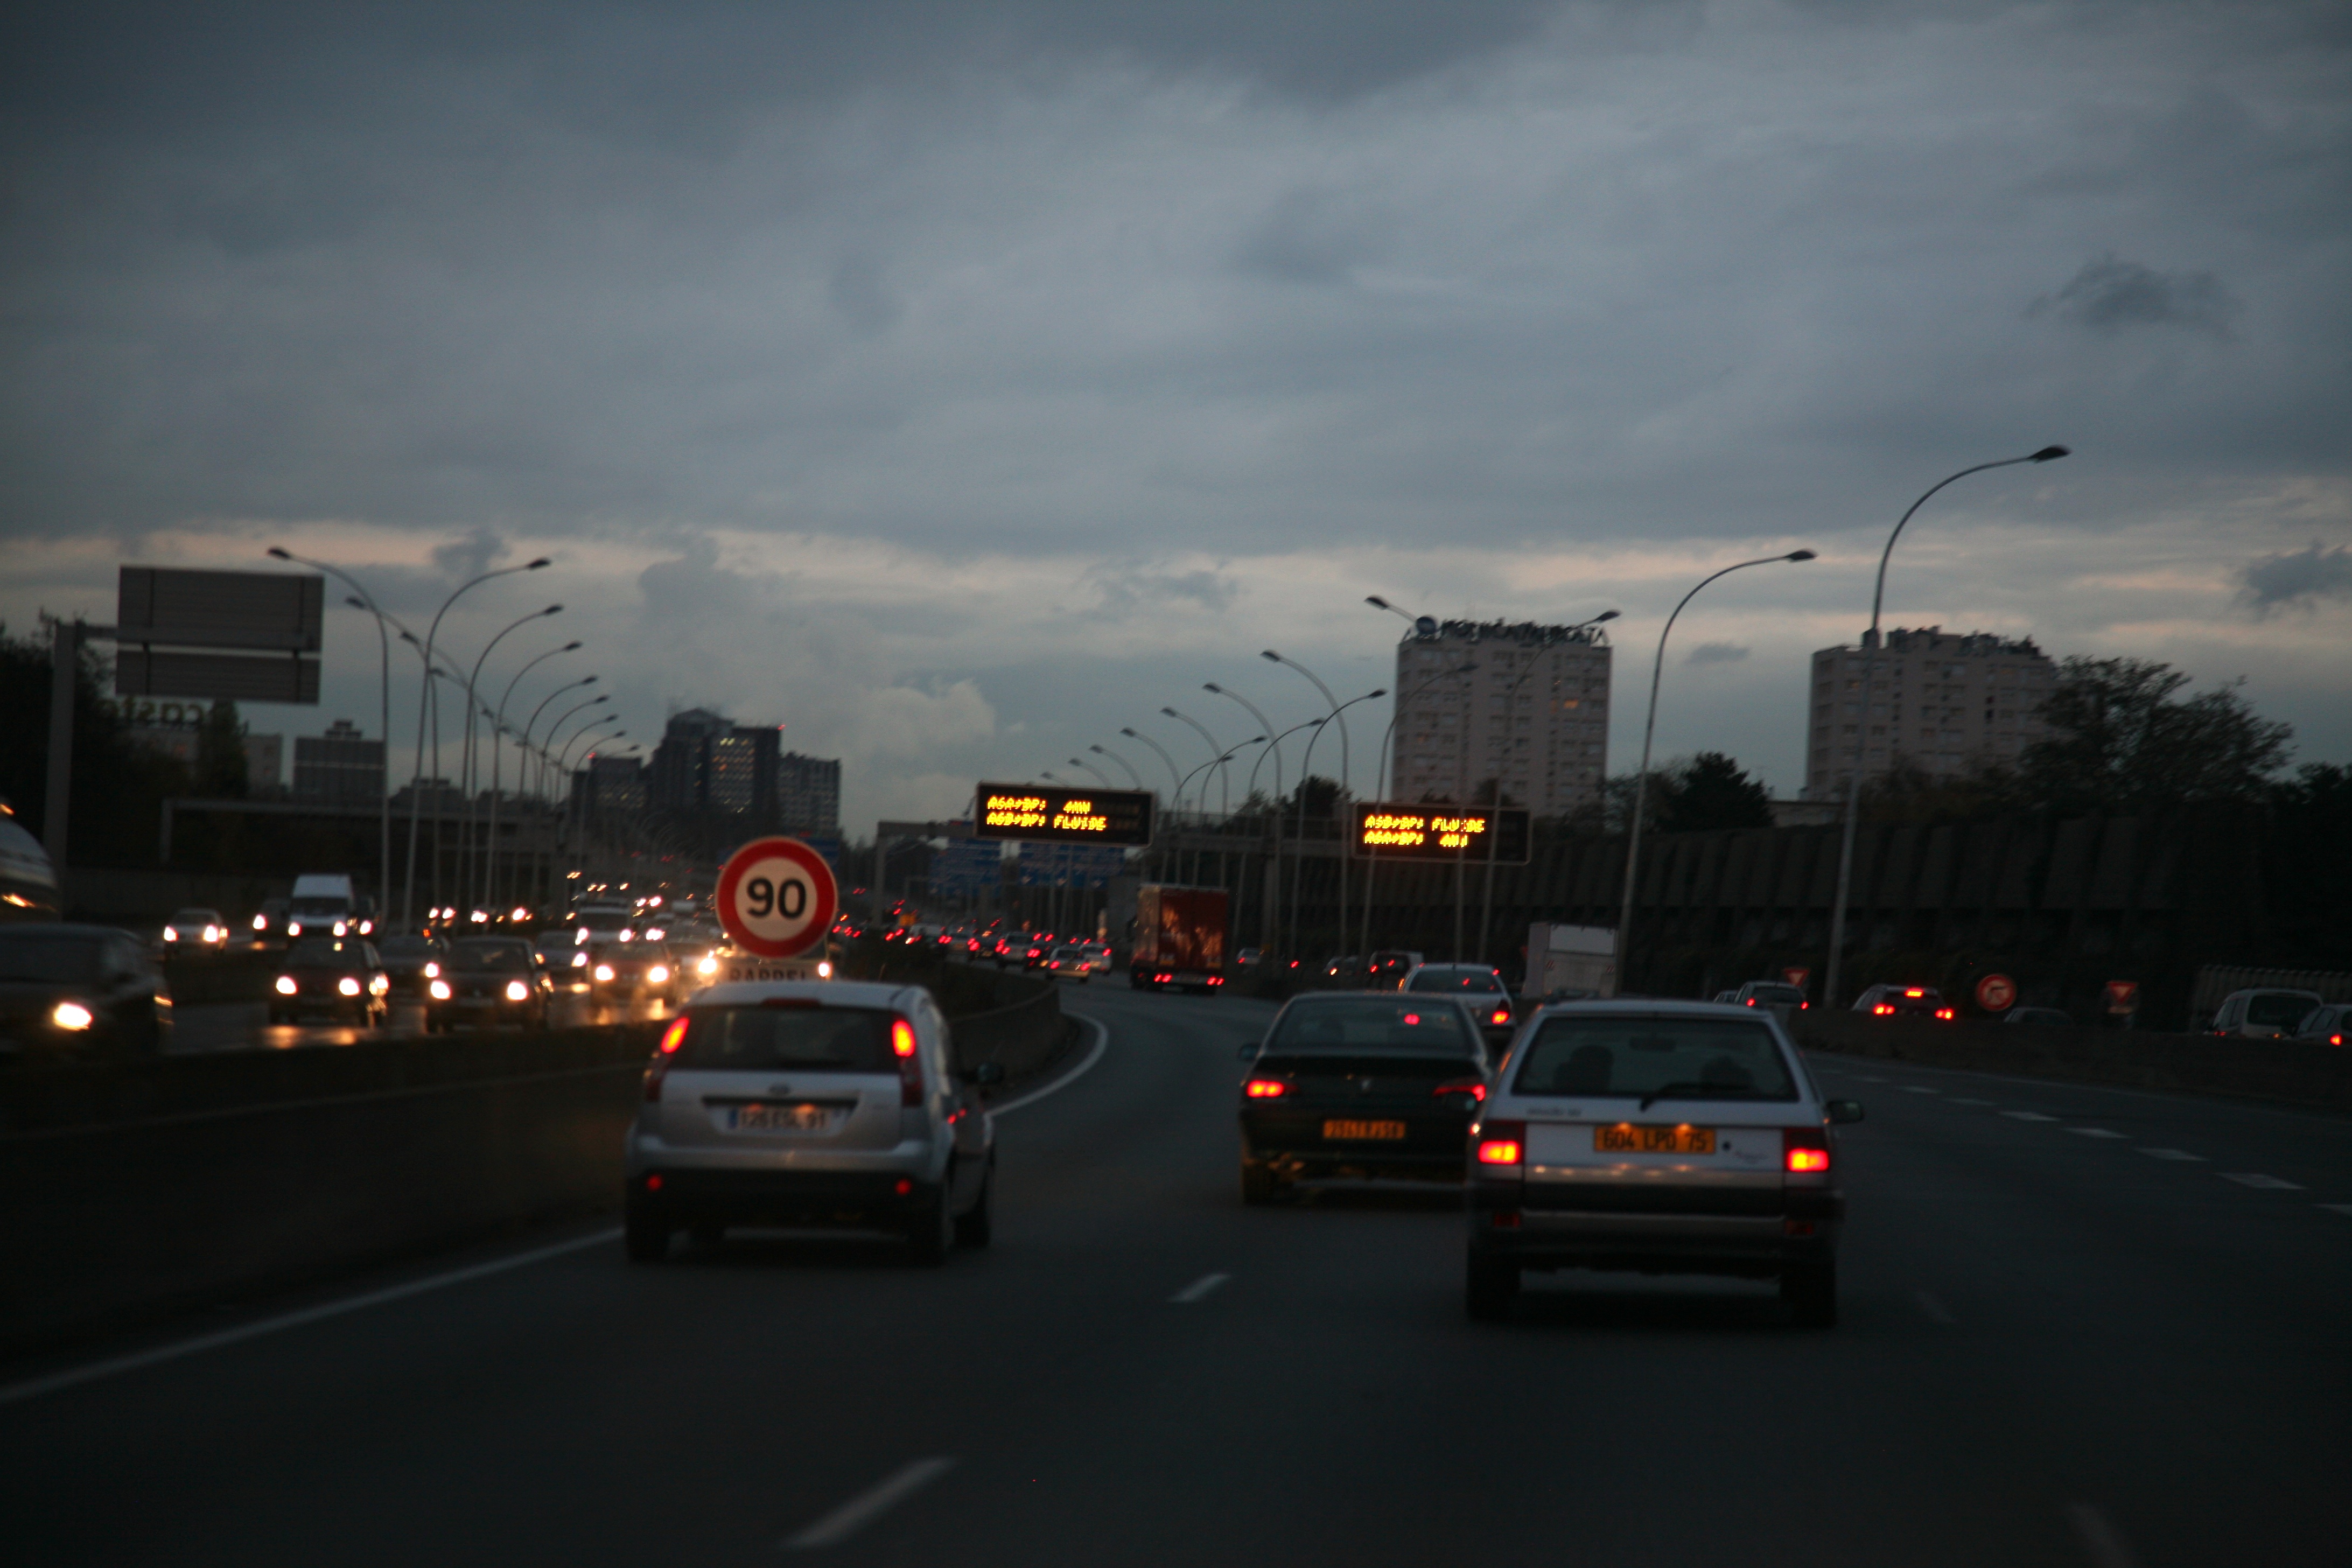
road, traffic, highway, driving, france, route, lane, lighting, infrastructure, carretera, strase, autostrada, snelweg, deweg, porcarretera, controlled access highway